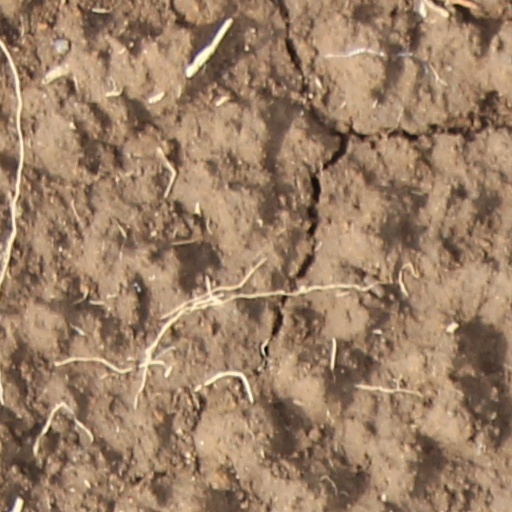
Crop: wheat